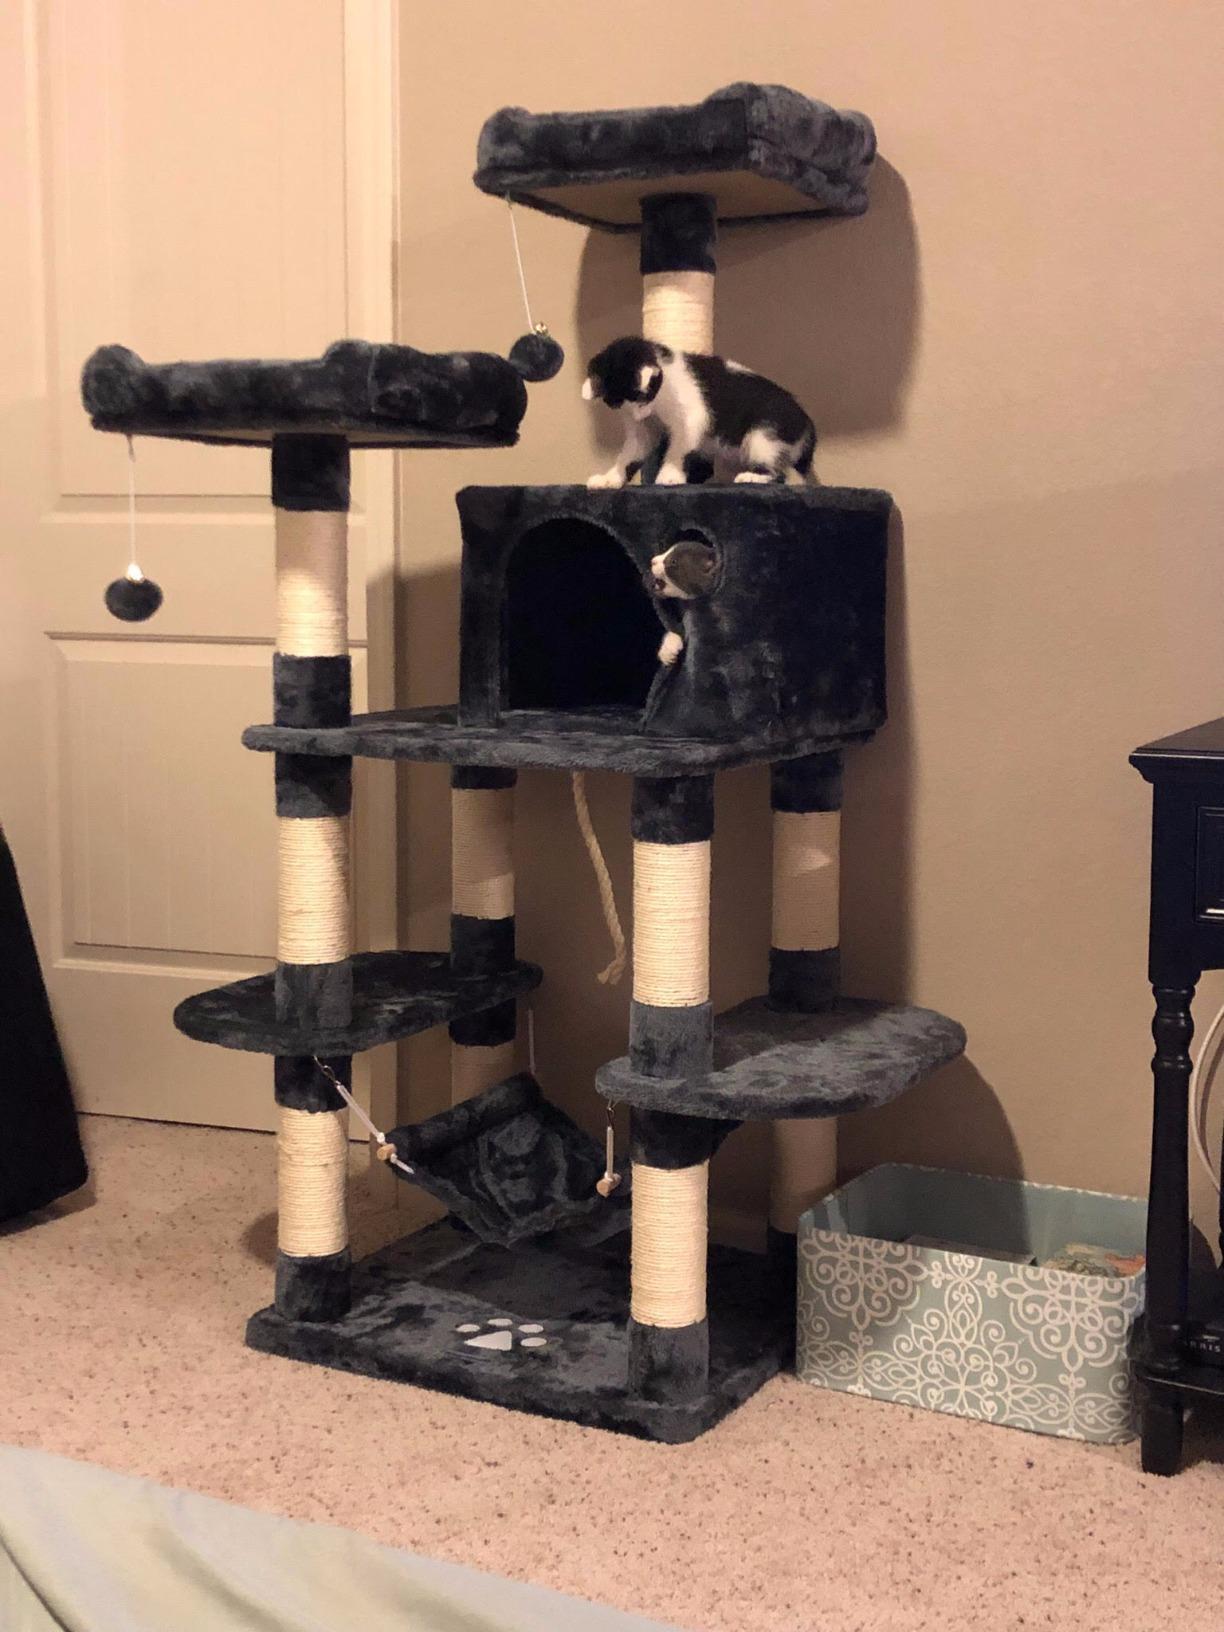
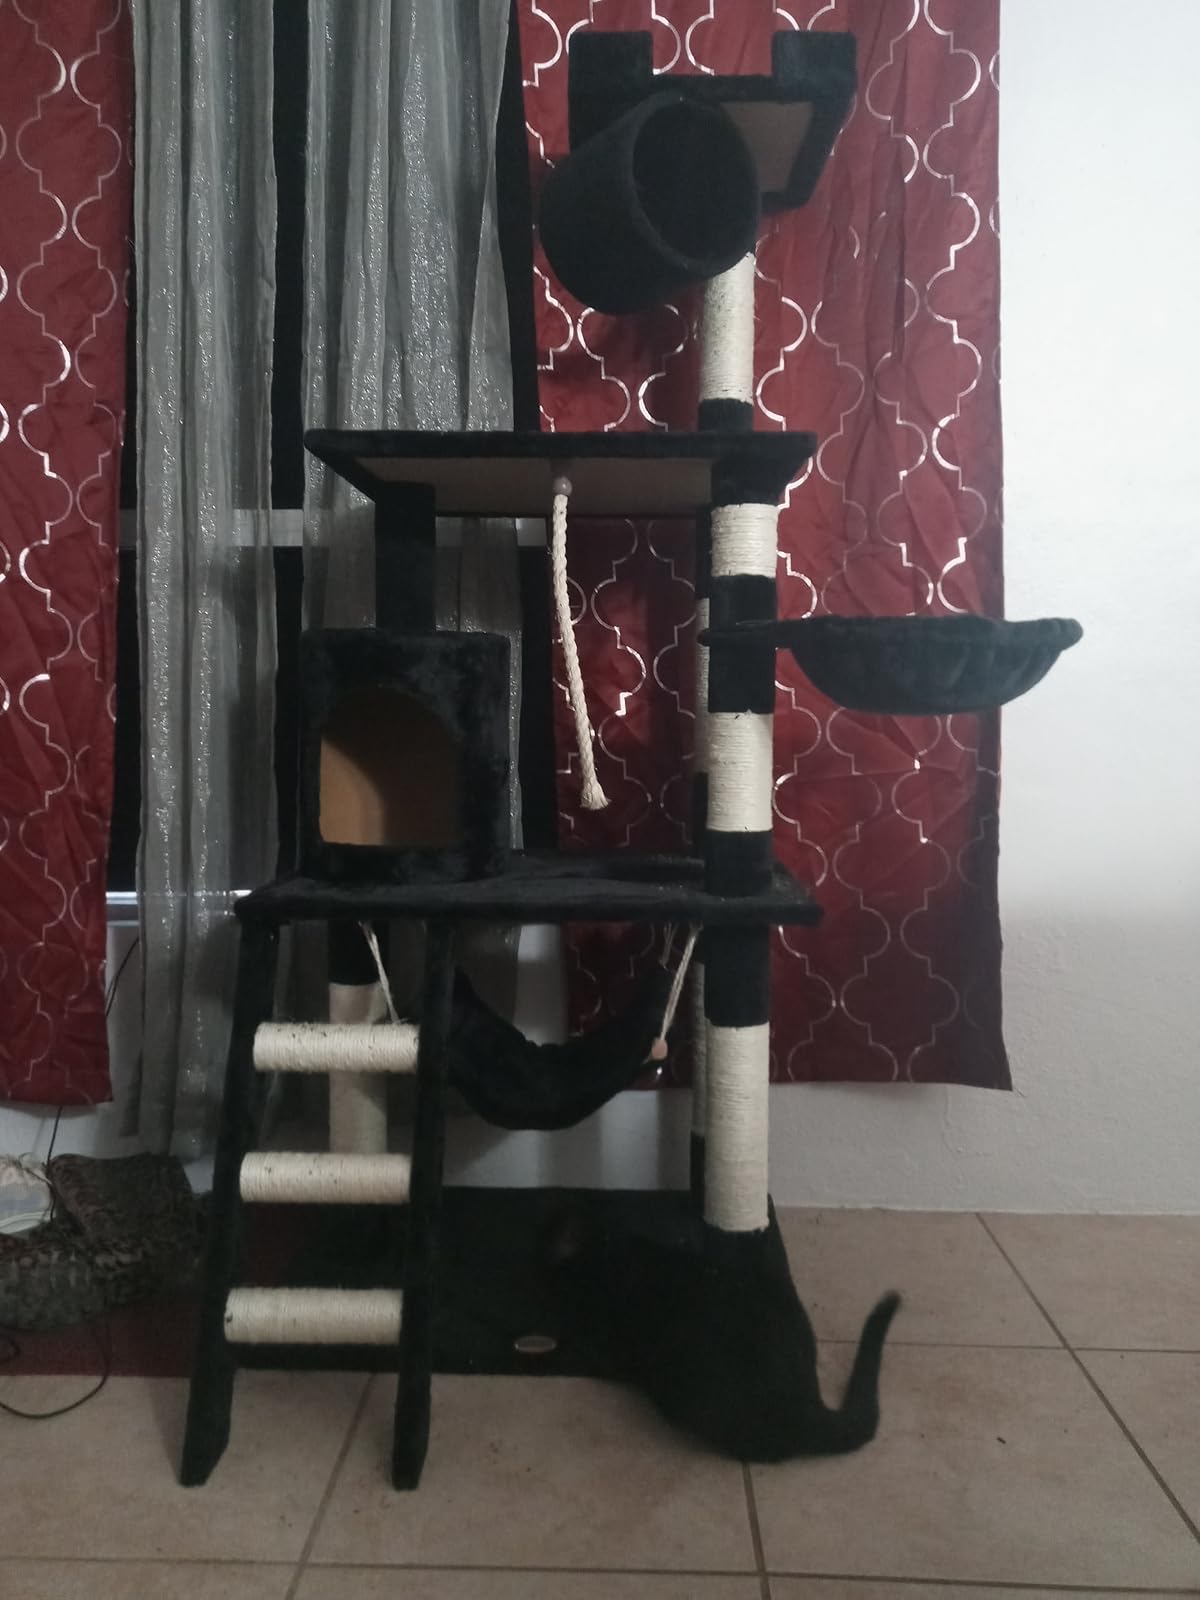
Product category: items_cat tree
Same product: no